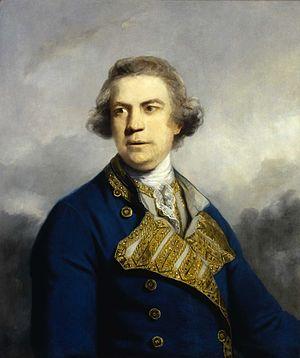
L'amiral britannique Augustus Keppel est un officier de marine et parlementaire britannique. Il exerce des fonctions de commandement dans la Royal Navy pendant la guerre de Sept Ans et la guerre d'indépendance américaine. En 1782, il devient le Premier Lord de l'Amirauté et est à cette occasion fait vicomte Keppel et membre du Conseil privé du roi.